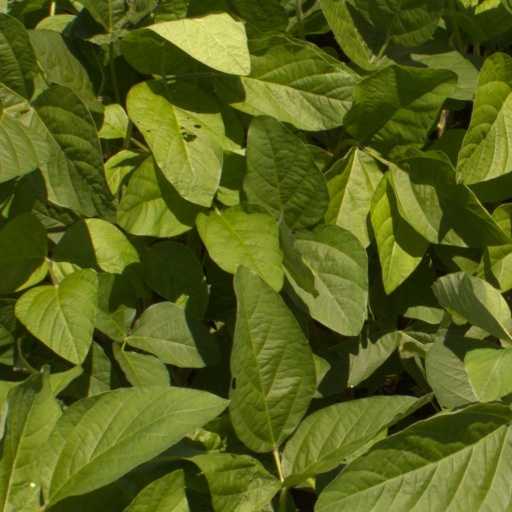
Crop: soybean